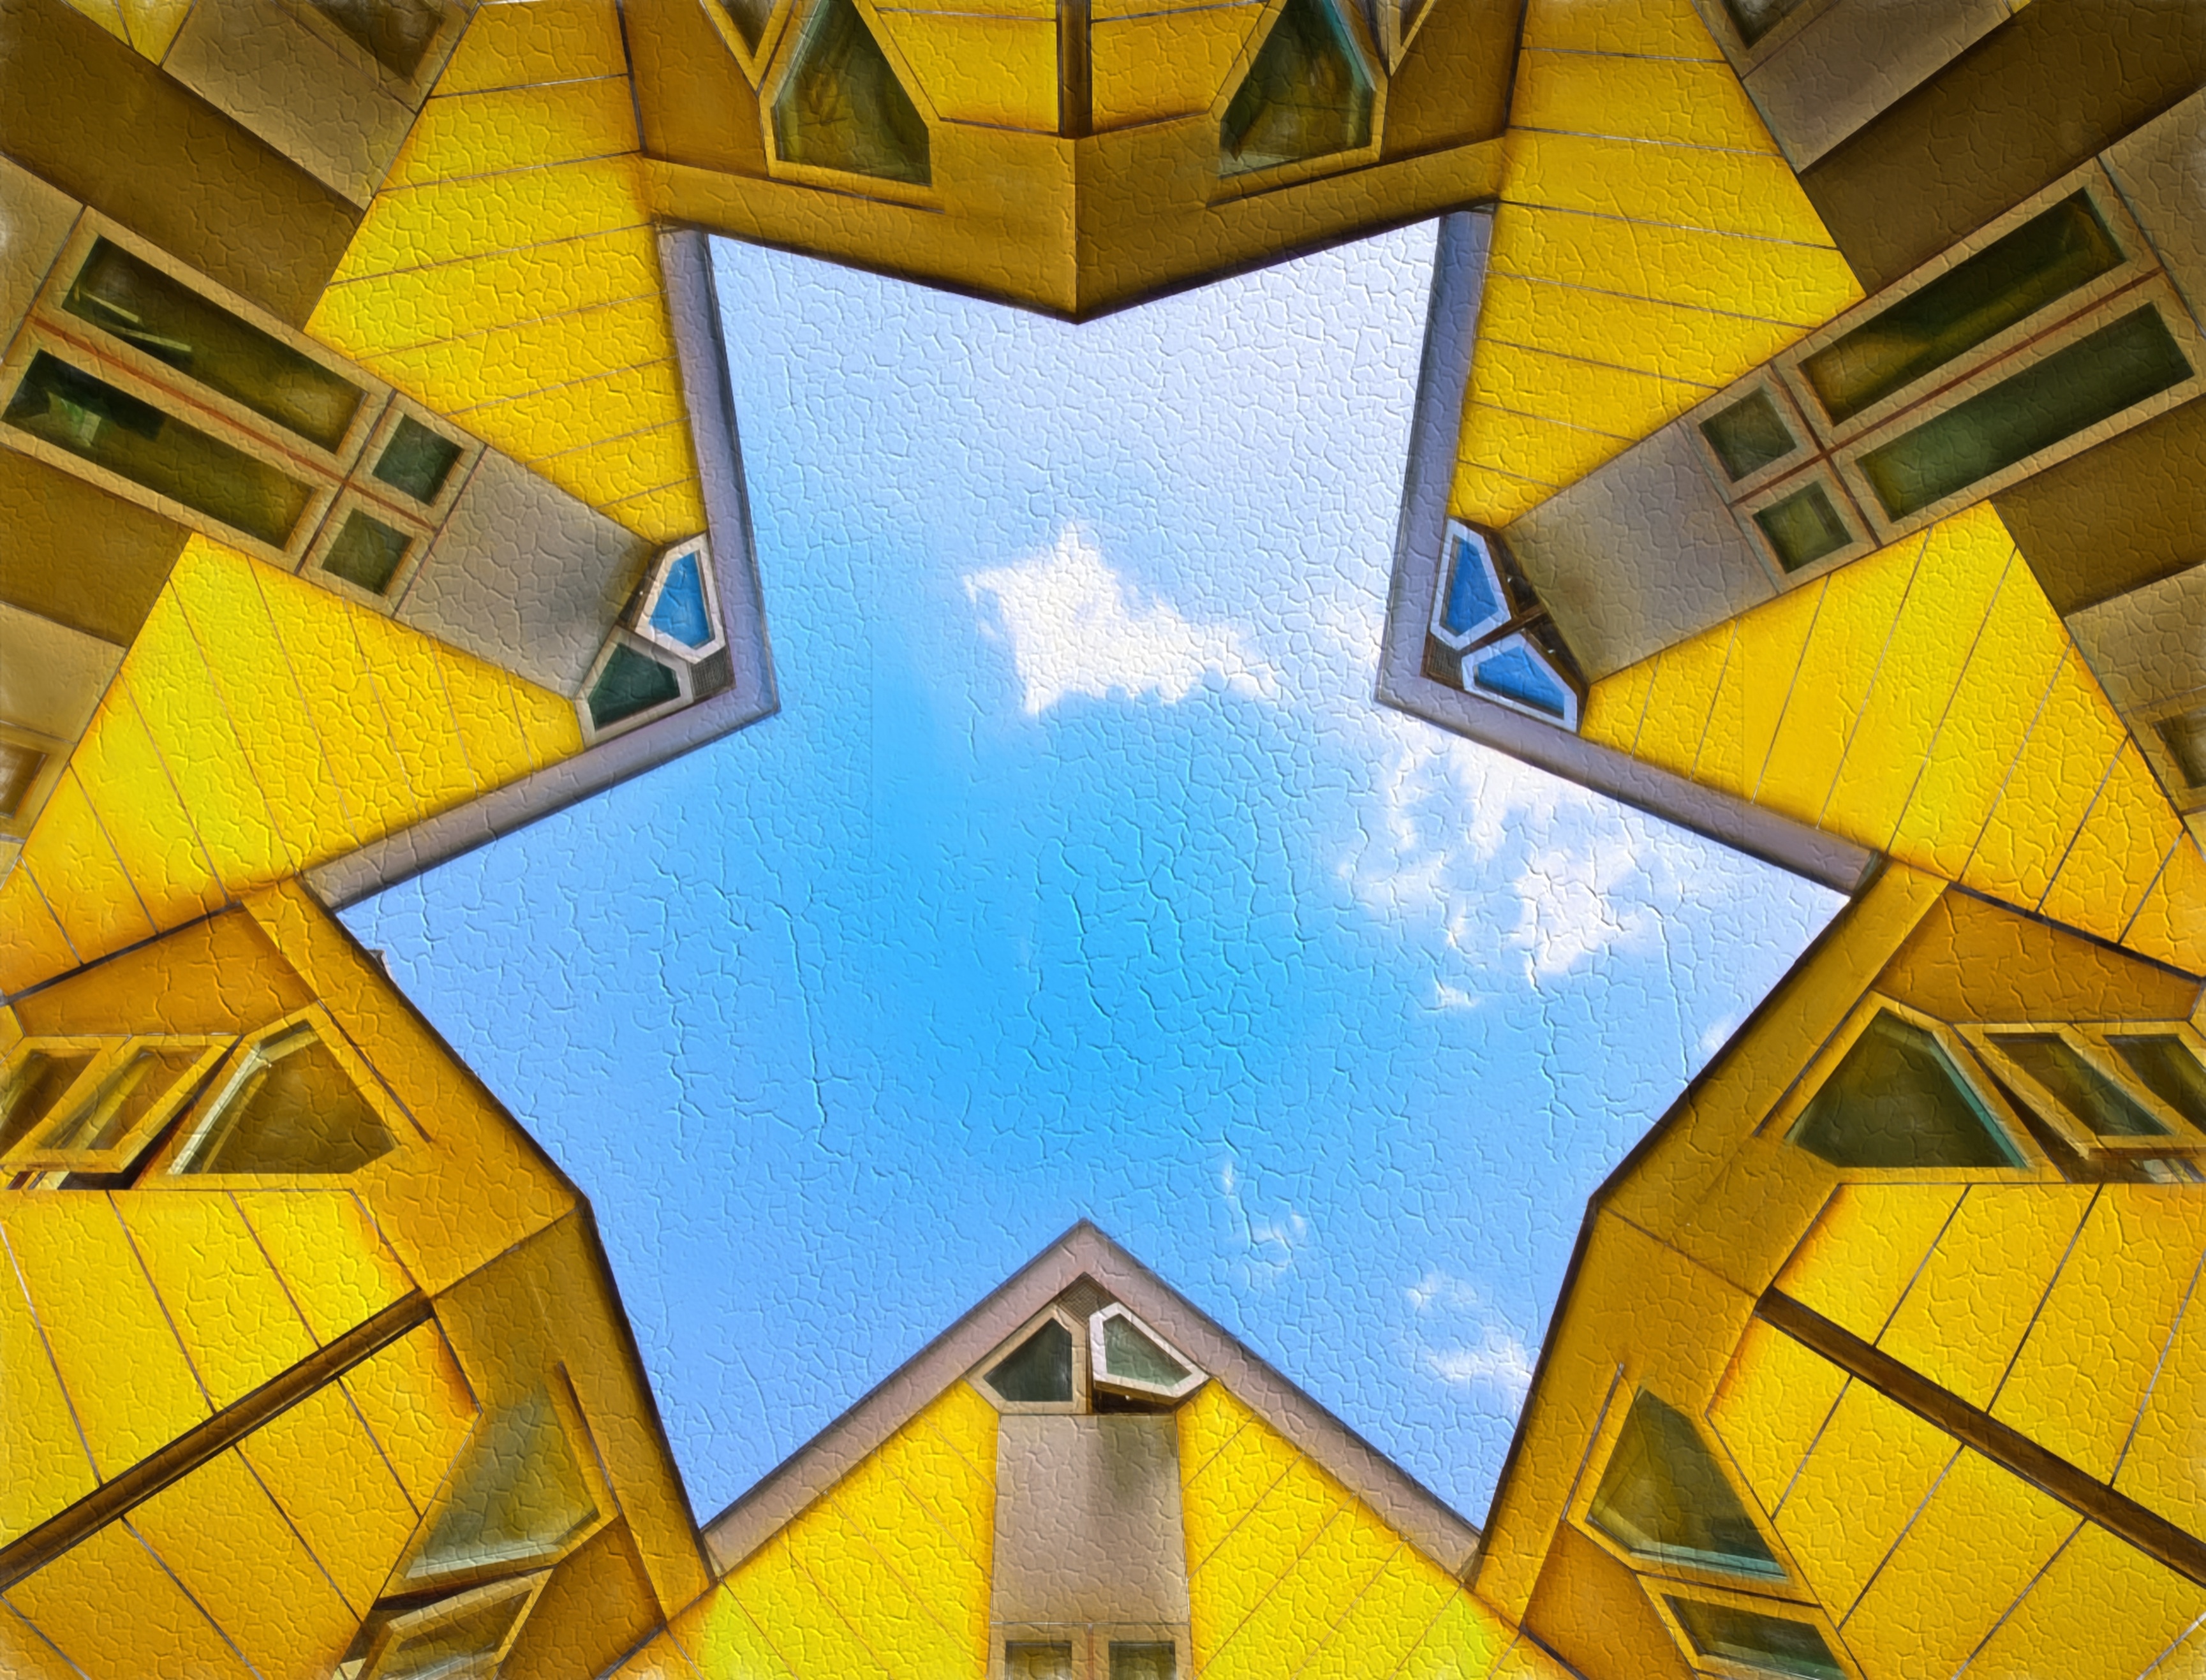
architecture, window, building, live, color, facade, yellow, modern, art, holland, netherlands, rotterdam, design, symmetry, cube, shape, screenshot